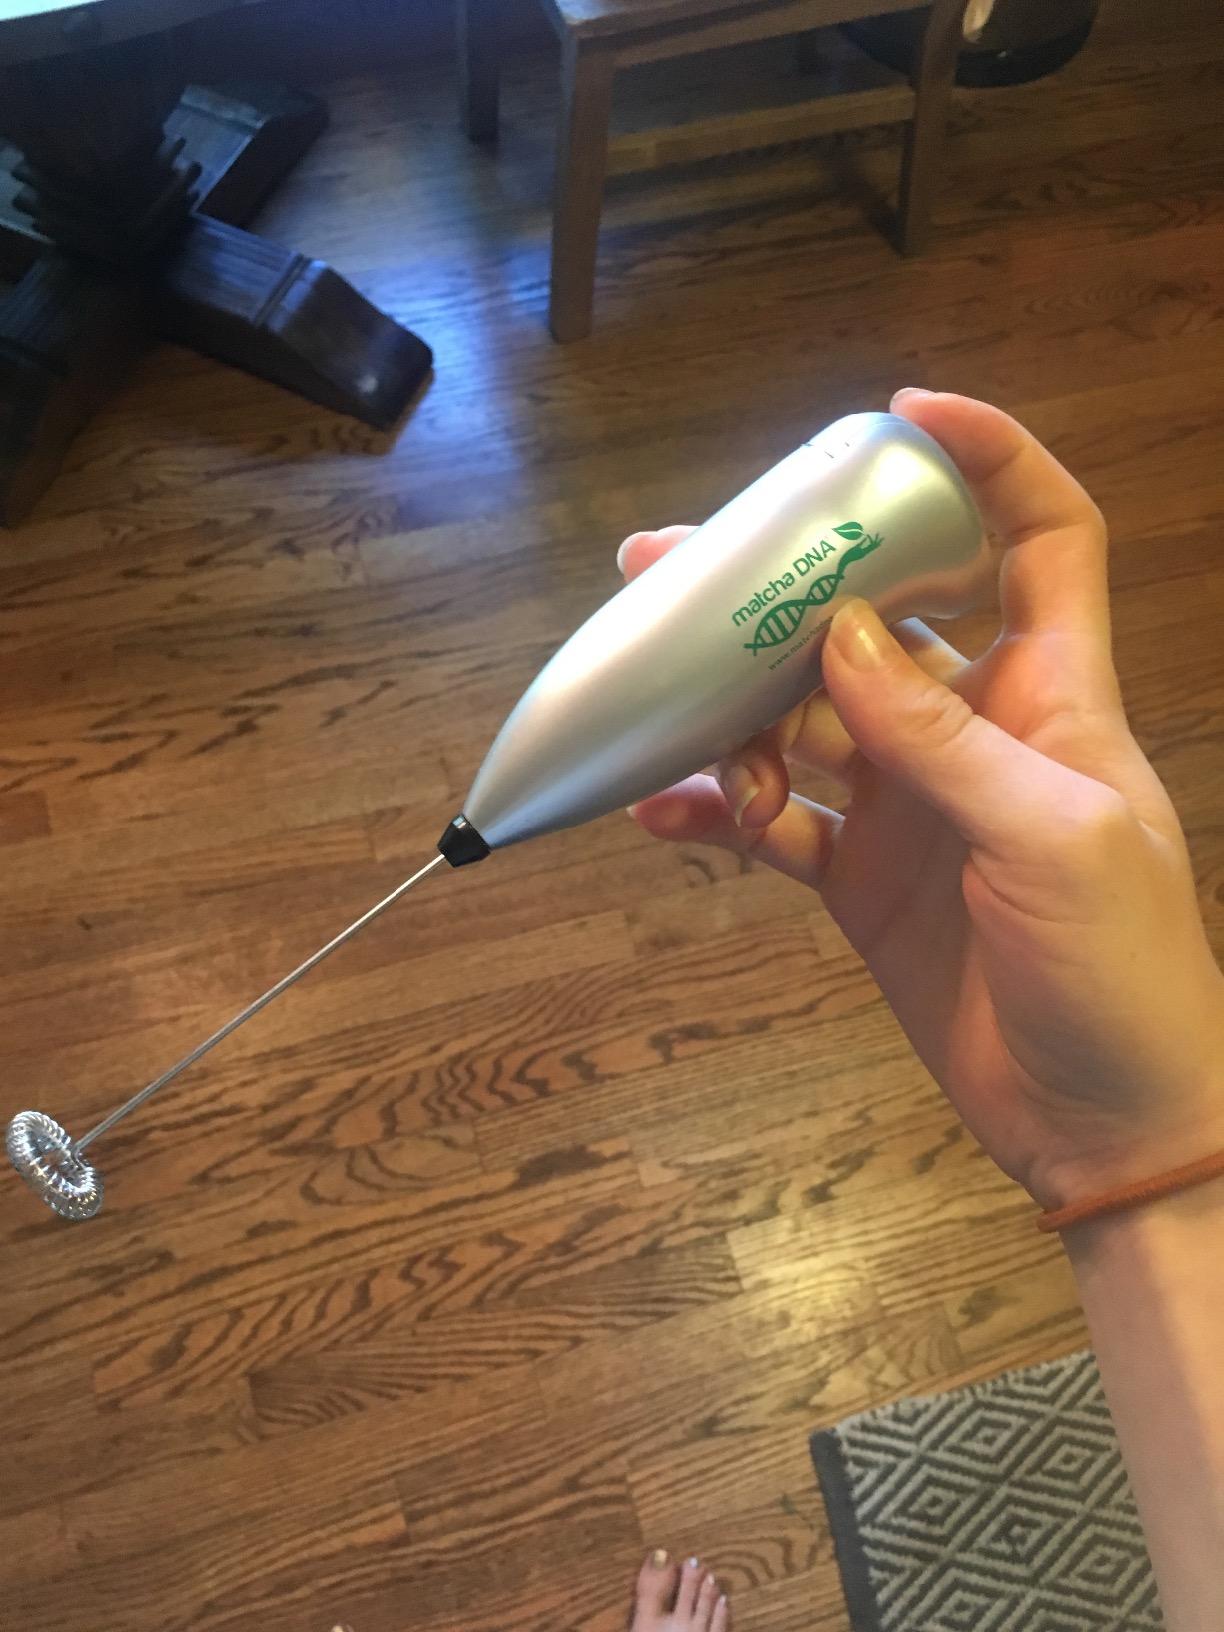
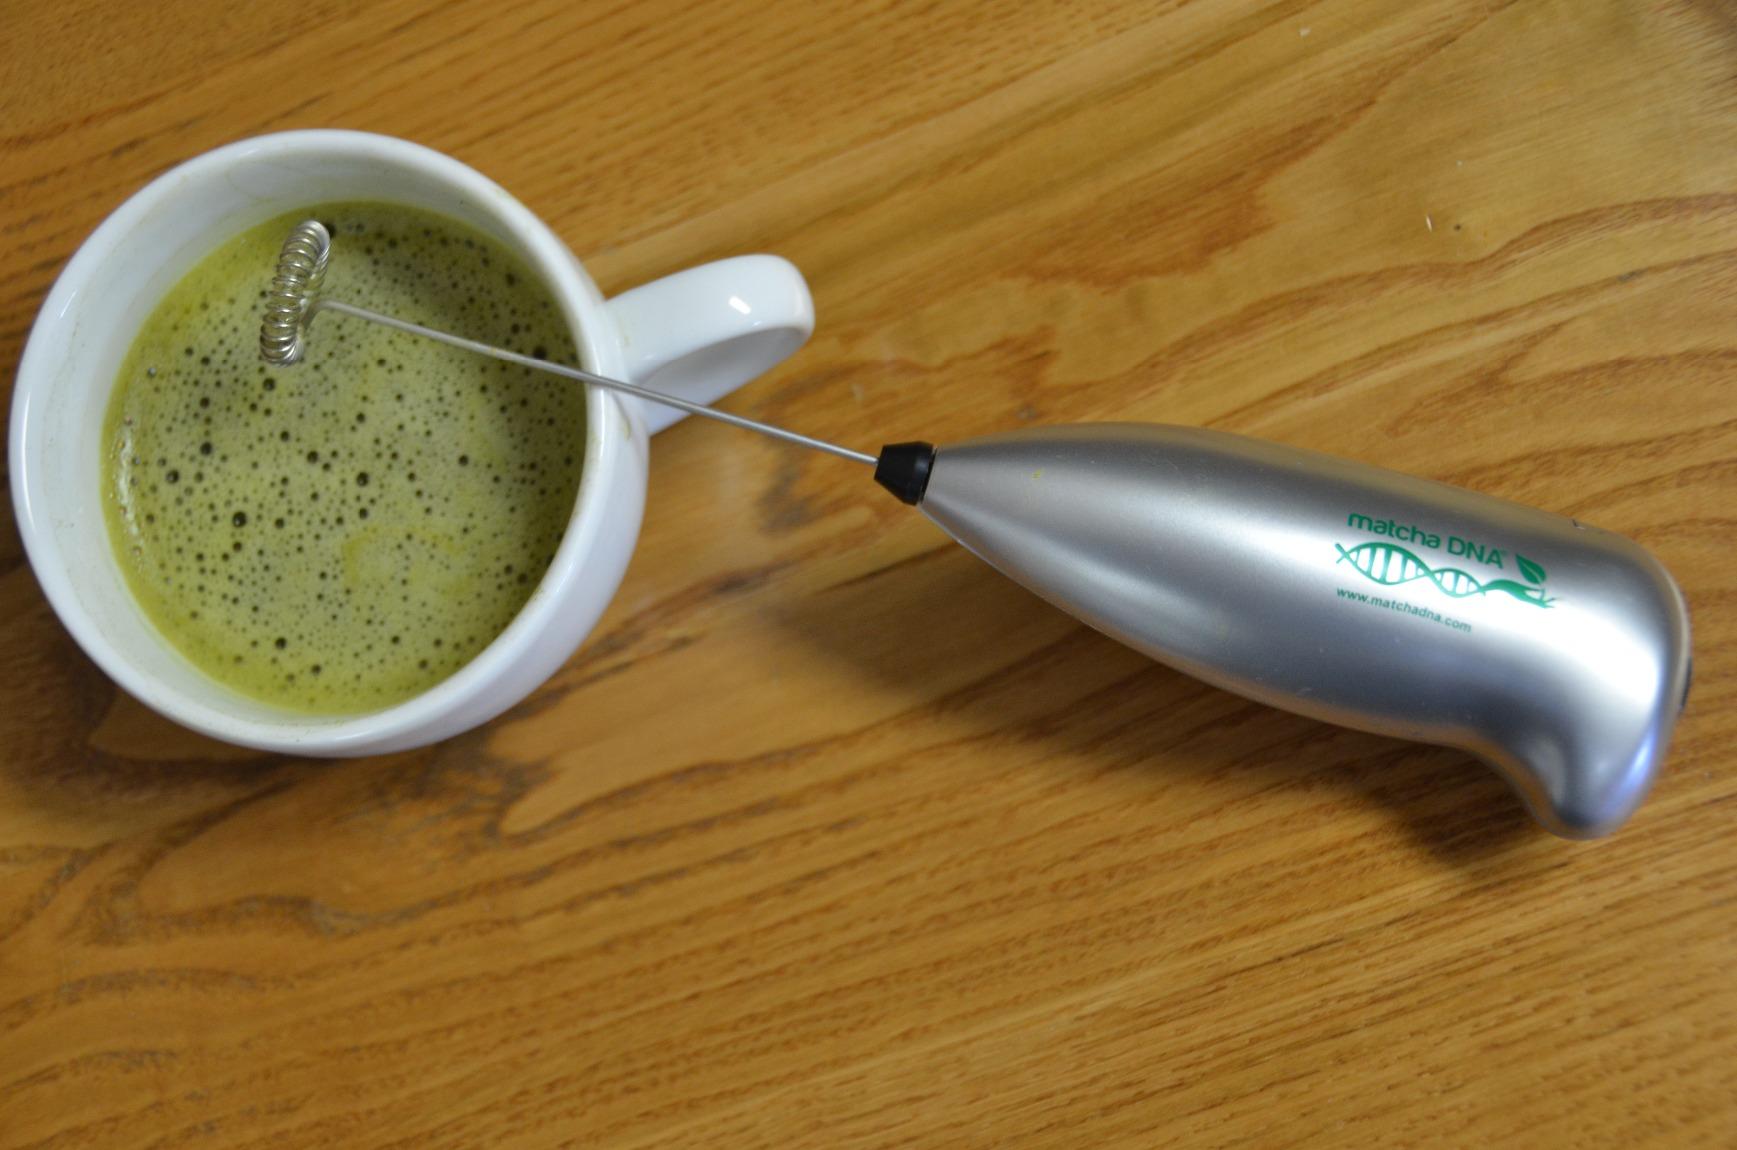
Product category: items_mixer
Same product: yes